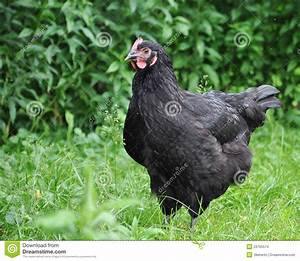
Label: gallina